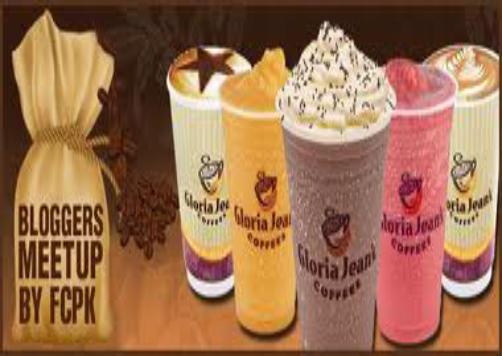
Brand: Gloria Jean's Coffees
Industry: Food